Anonymity

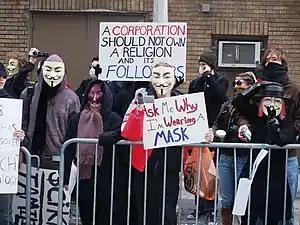
Protesters of the group Anonymous outside a Scientology center on February 10, 2008. Three of the protesters can be seen wearing Guy Fawkes masks

With few perceived negative consequences, anonymous or semi-anonymous forums often provide a soapbox for disruptive conversational behavior. The term "troll" is sometimes used to refer to those who engage in such disruptive behavior.